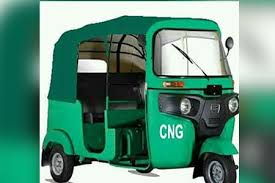
Vehicle type: Auto Rickshaws